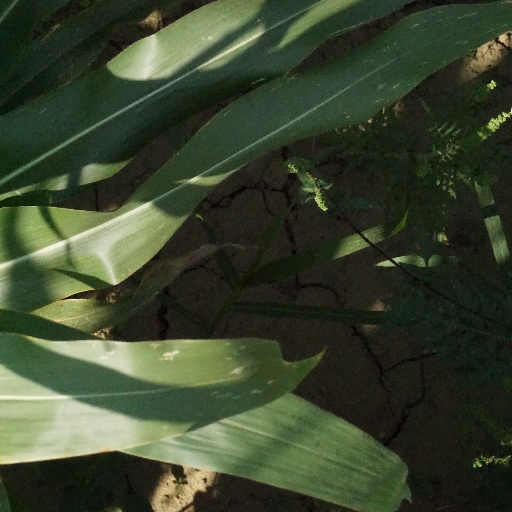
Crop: maize; corn